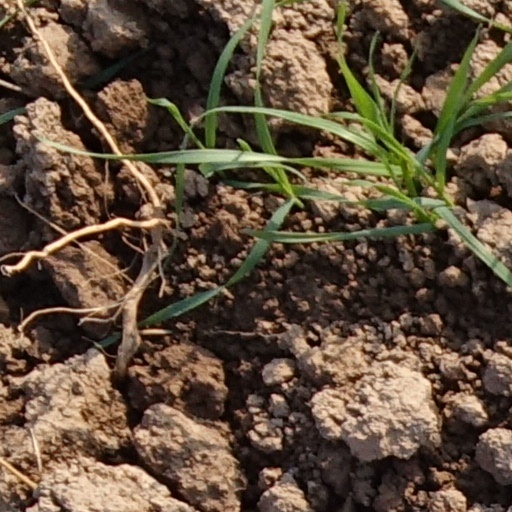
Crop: wheat